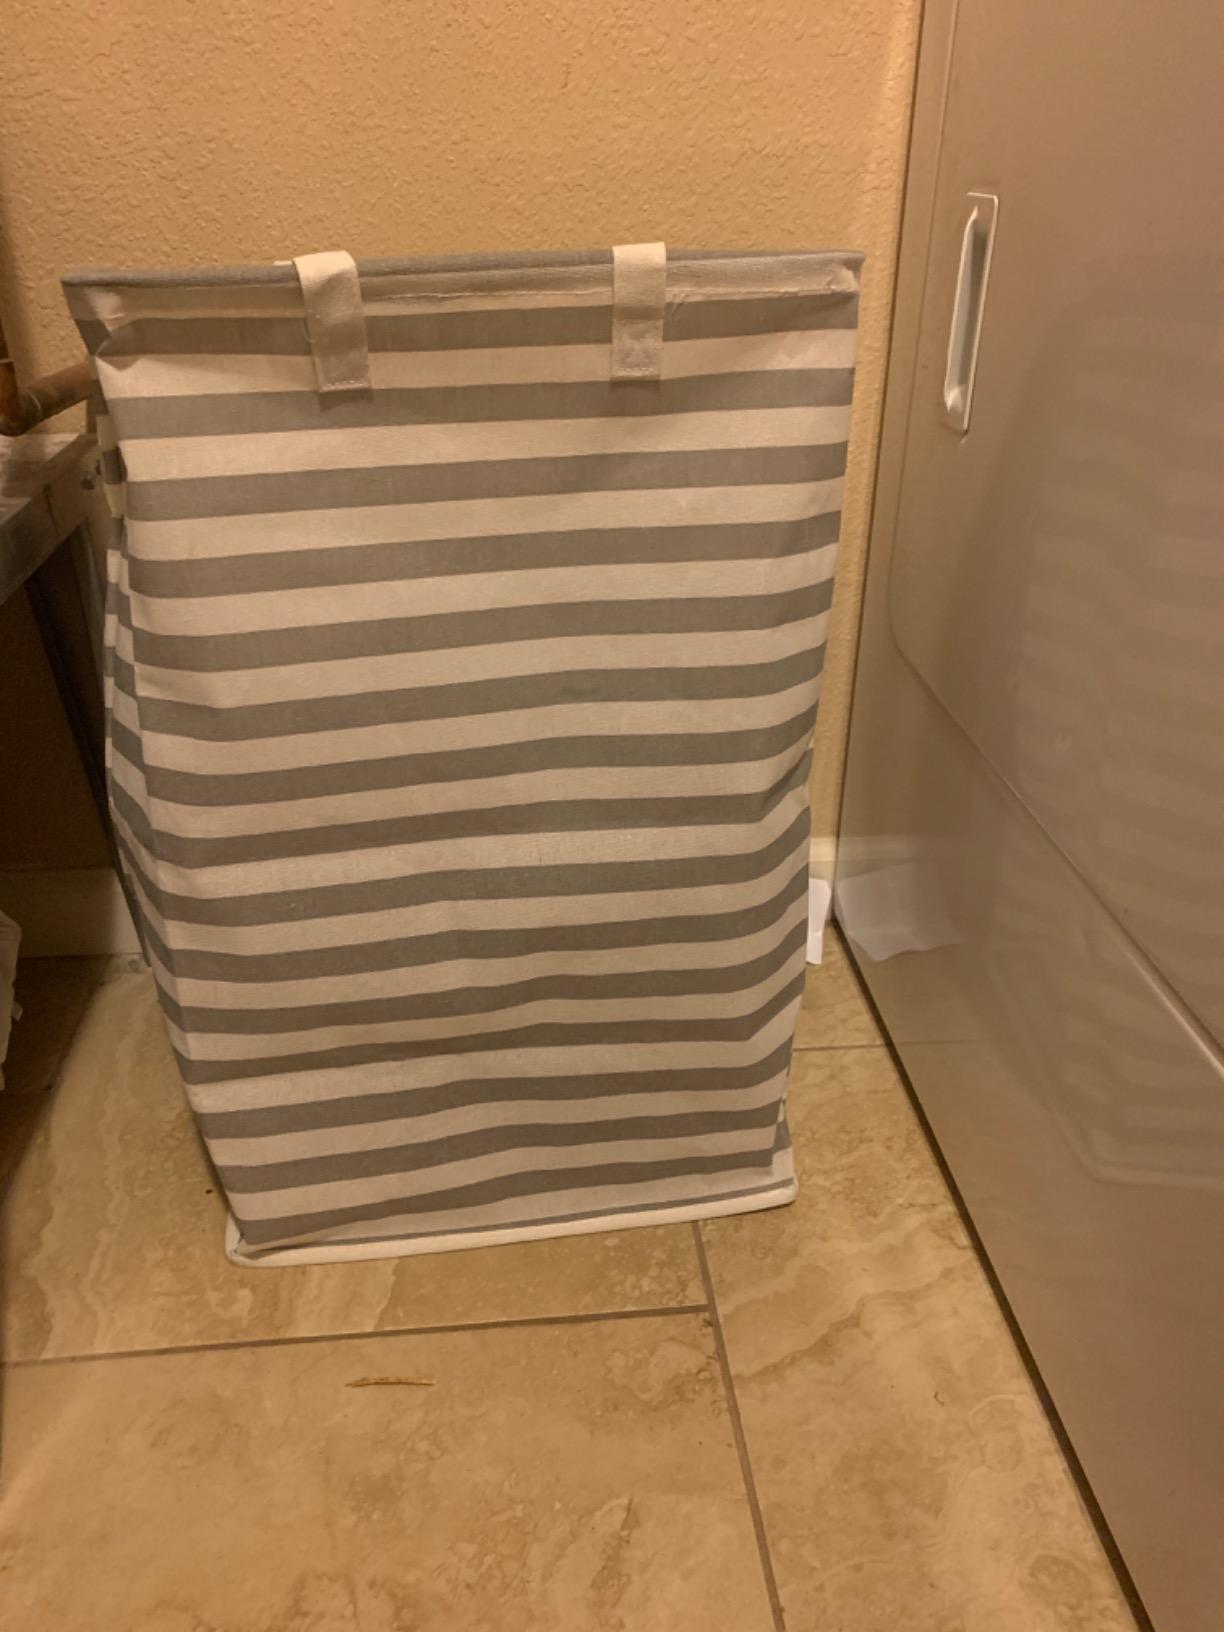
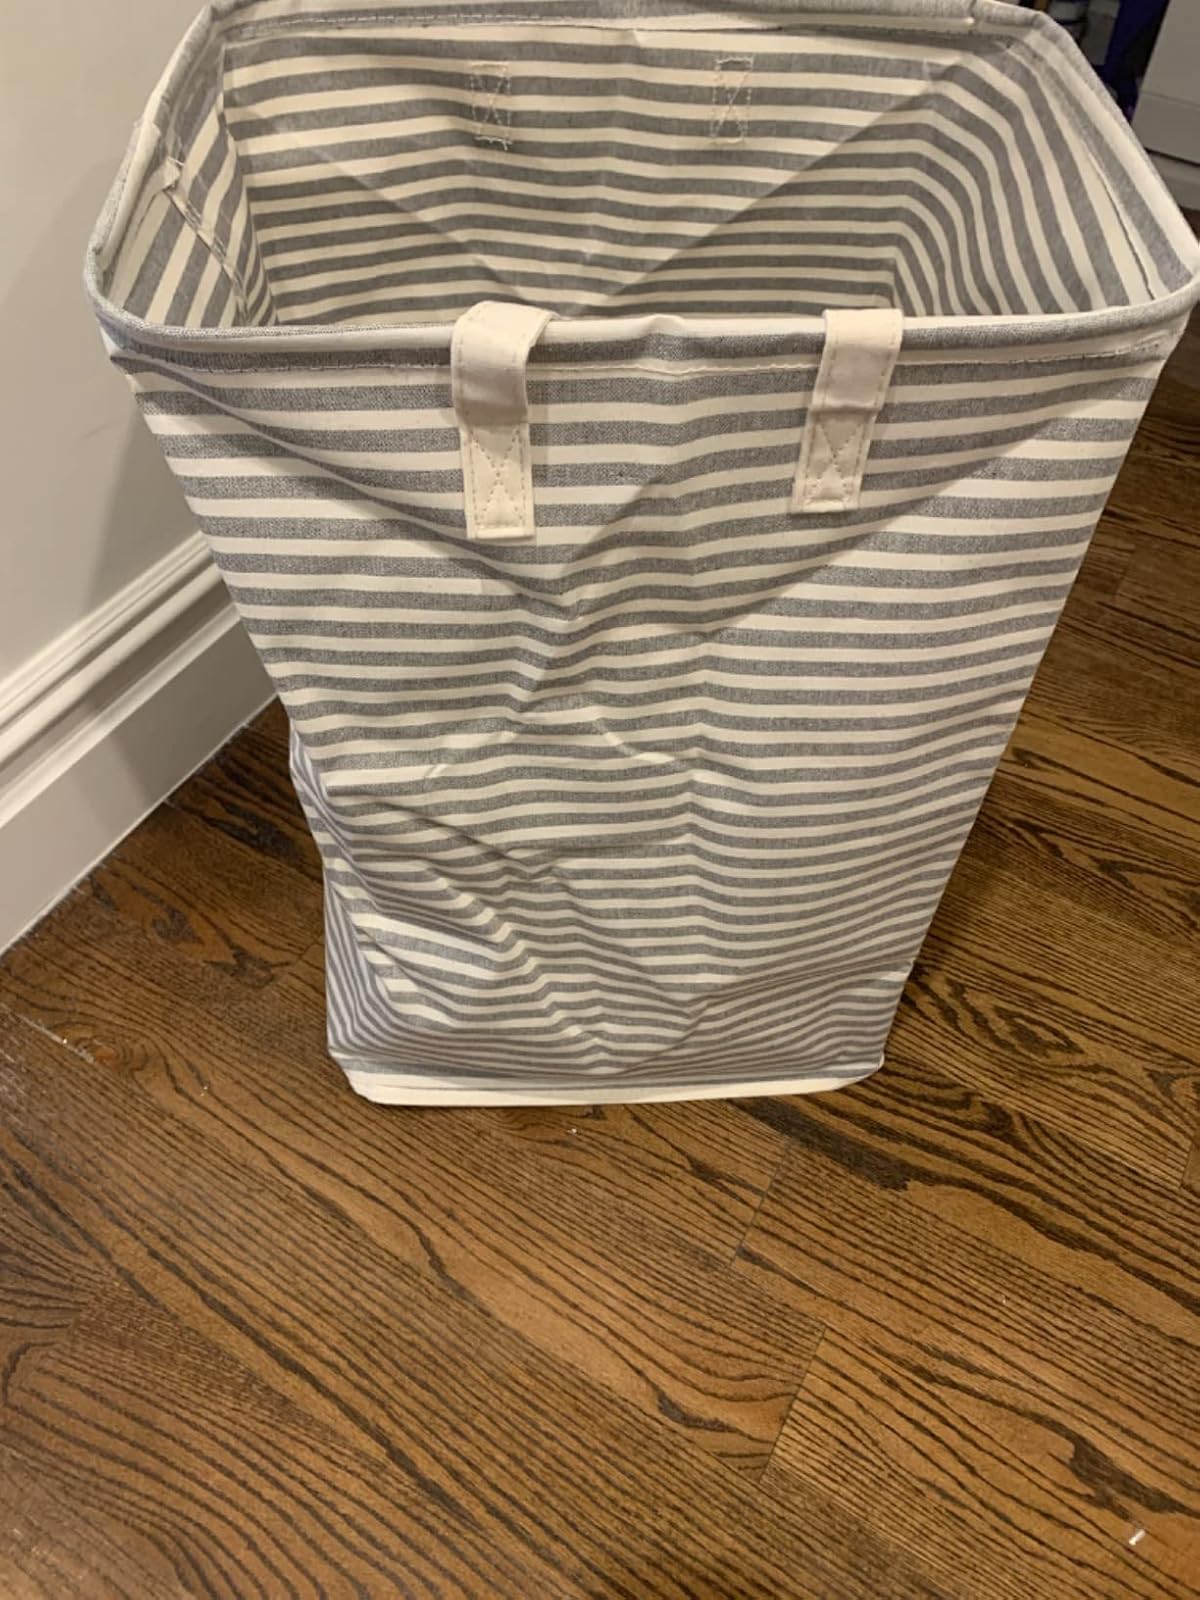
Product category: items_hamper
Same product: no